Lorena Martínez Rodríguez

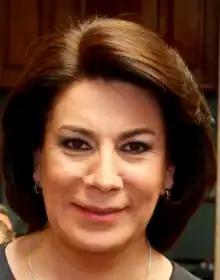

Lorena Martínez Rodríguez (born 2 September 1964) is a Mexican politician from the Institutional Revolutionary Party. She has served as Deputy of the LVIII and LX Legislatures of the Mexican Congress representing Aguascalientes.